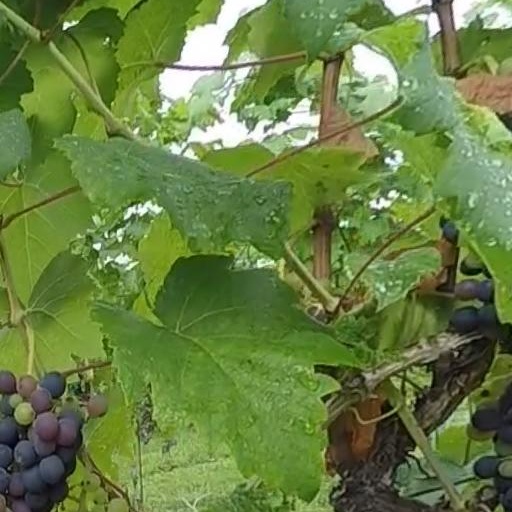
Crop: grape